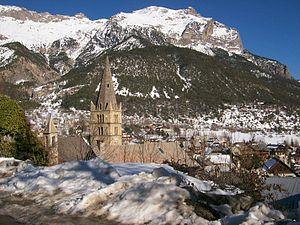
vue générale de Vallouise en hiver
Vallouise-Pelvoux est, depuis le 1ᵉʳ janvier 2017, une commune nouvelle française située dans le Briançonnais, dans le département des Hautes-Alpes, en région Provence-Alpes-Côte d'Azur.
Vallouise est une ancienne commune française située dans le département des Hautes-Alpes, en région Provence-Alpes-Côte d'Azur et rattachée depuis le 1ᵉʳ janvier 2017 à la commune de Vallouise-Pelvoux. Elle est au cœur de la vallée de la Vallouise.
La vallée de la Vallouise, ou la Vallouise, est une vallée des Alpes françaises située dans le massif des Écrins et dans le département des Hautes-Alpes en région Provence-Alpes-Côte d'Azur. Elle se situe dans le Briançonnais et est une des portes du parc national des Écrins.